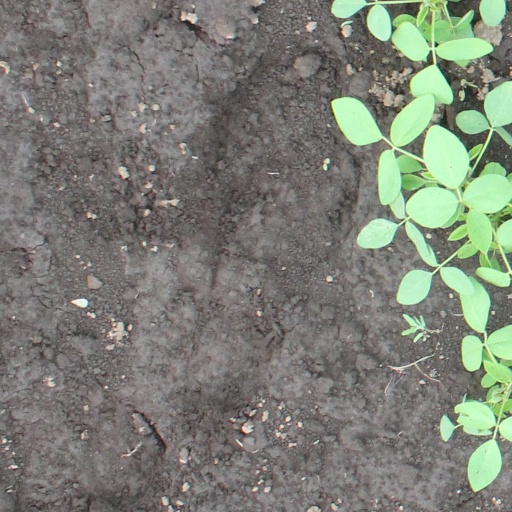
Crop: soybean